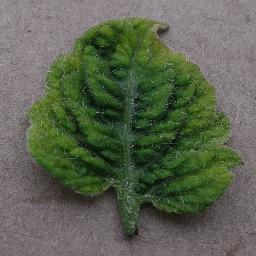
Label: Tomato___Tomato_Yellow_Leaf_Curl_Virus